Super League

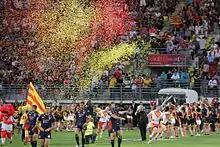
Pre match at a 2012 regular season game between Catalans and St Helens

For the 2012–14 seasons Championship sides Batley, Barrow, Featherstone Rovers, Halifax and Widnes all met the on-field criteria needed to submit an application, but despite this only Barrow, Halifax and Widnes decided to submit an application. On 31 March 2011 Widnes were awarded a Super League licence; Barrow did not meet the criteria and were refused a licence; and Halifax's application was to be further considered alongside the other Super League clubs.